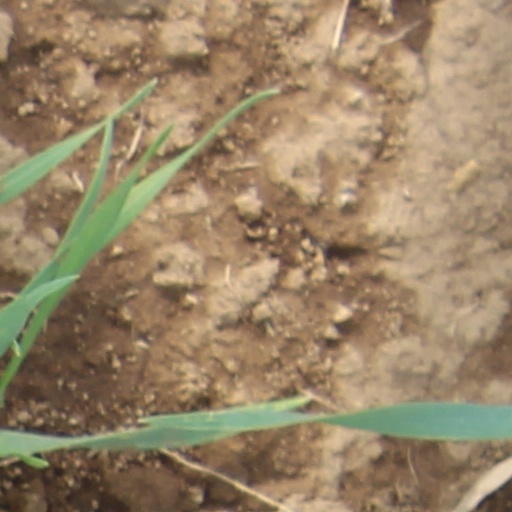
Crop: wheat